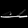
Label: Sandal